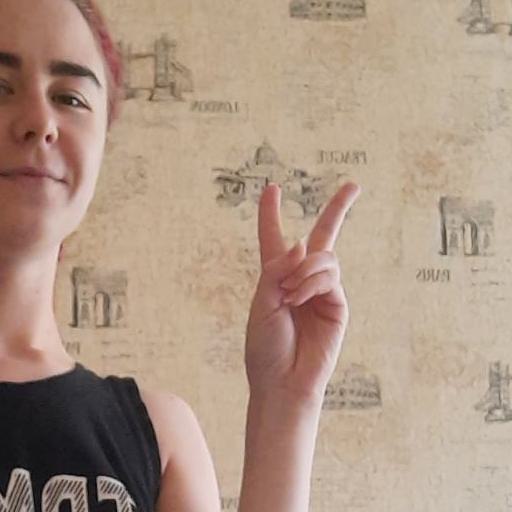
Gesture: peace